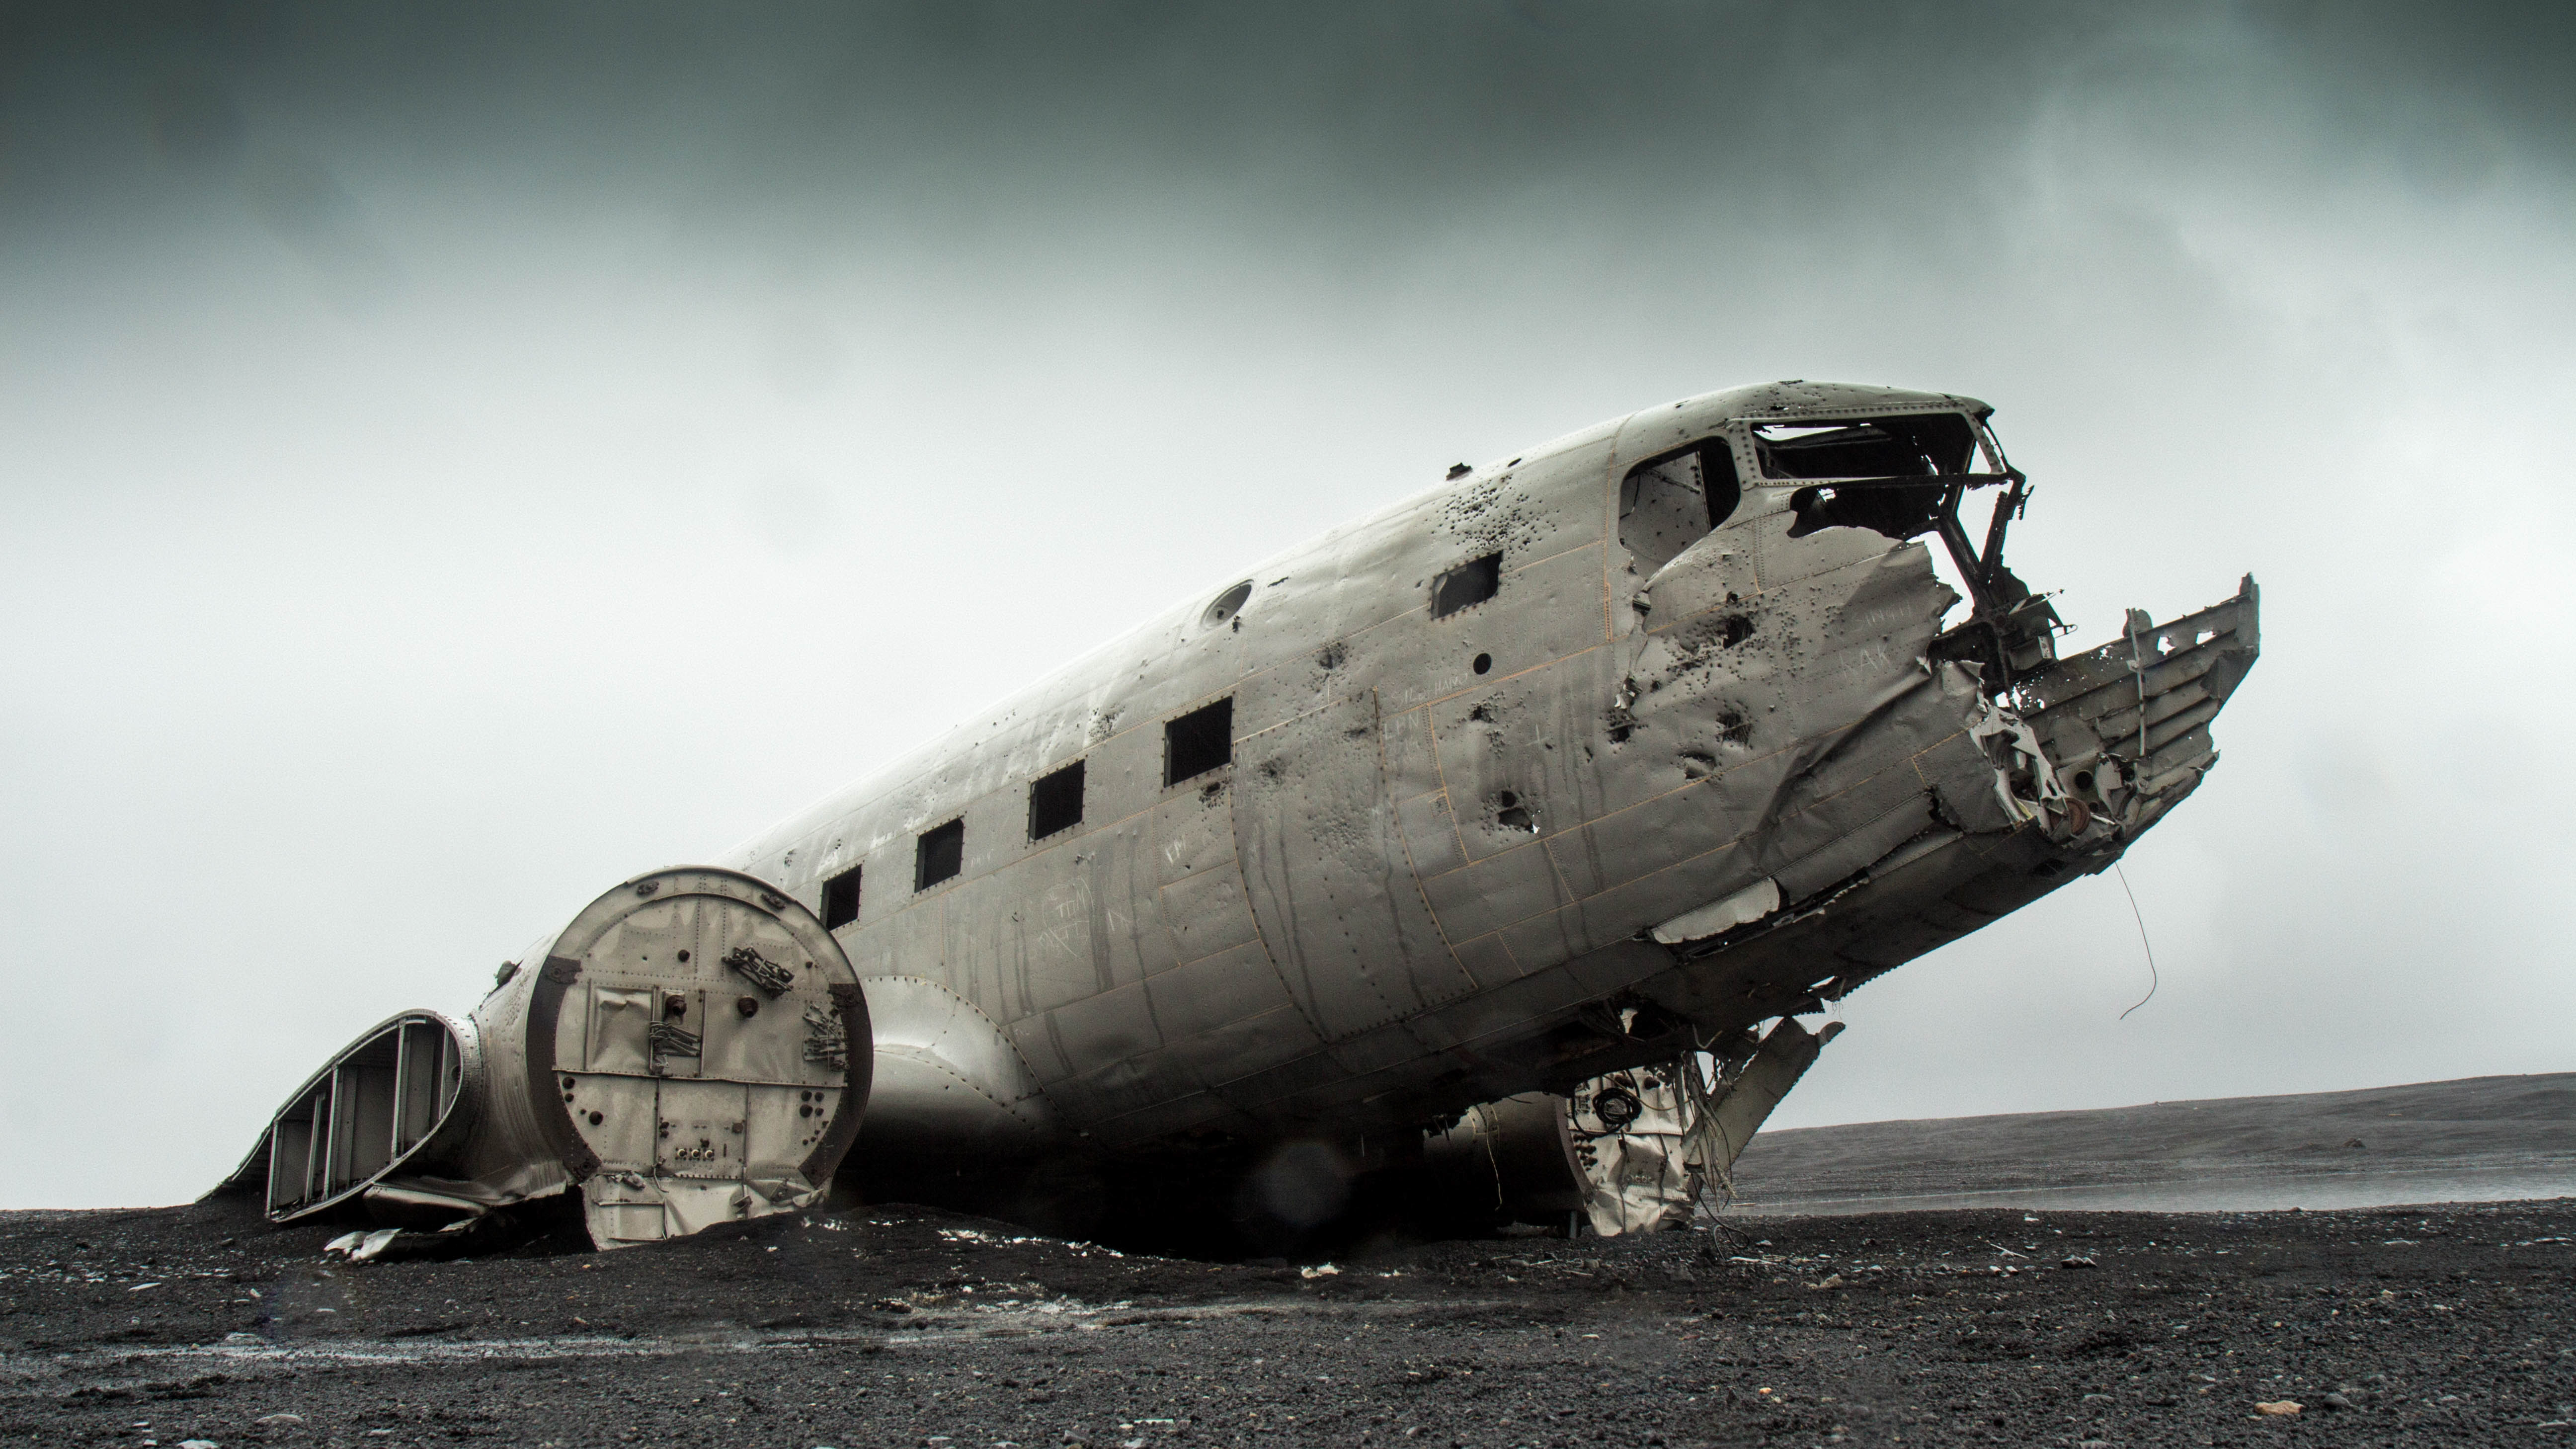
airplane, plane, aircraft, military, vehicle, aviation, abandoned, crash, airliner, damaged, wreck, debris, apocalypse, air force, military aircraft, atmosphere of earth, aircraft engine